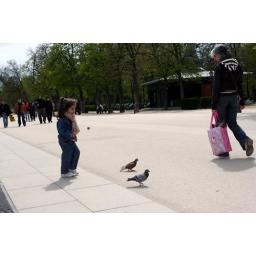
A little girl chases birds at Parque del Retiro in Madrid